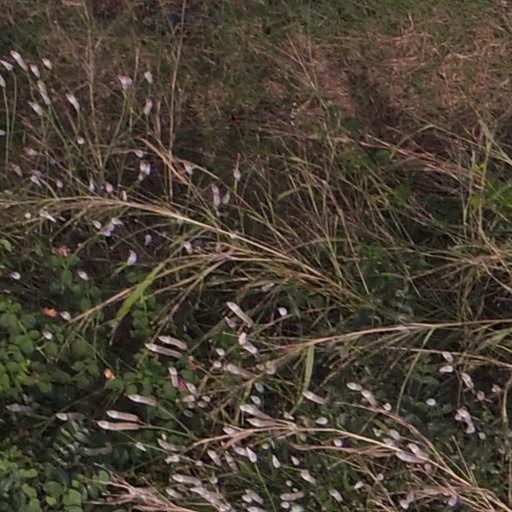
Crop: maize; corn